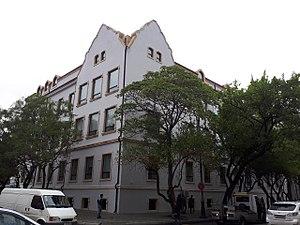
L'université franco-azerbaïdjanaise, est une université intergouvernementale située dans la capitale azerbaïdjanaise de Bakou.